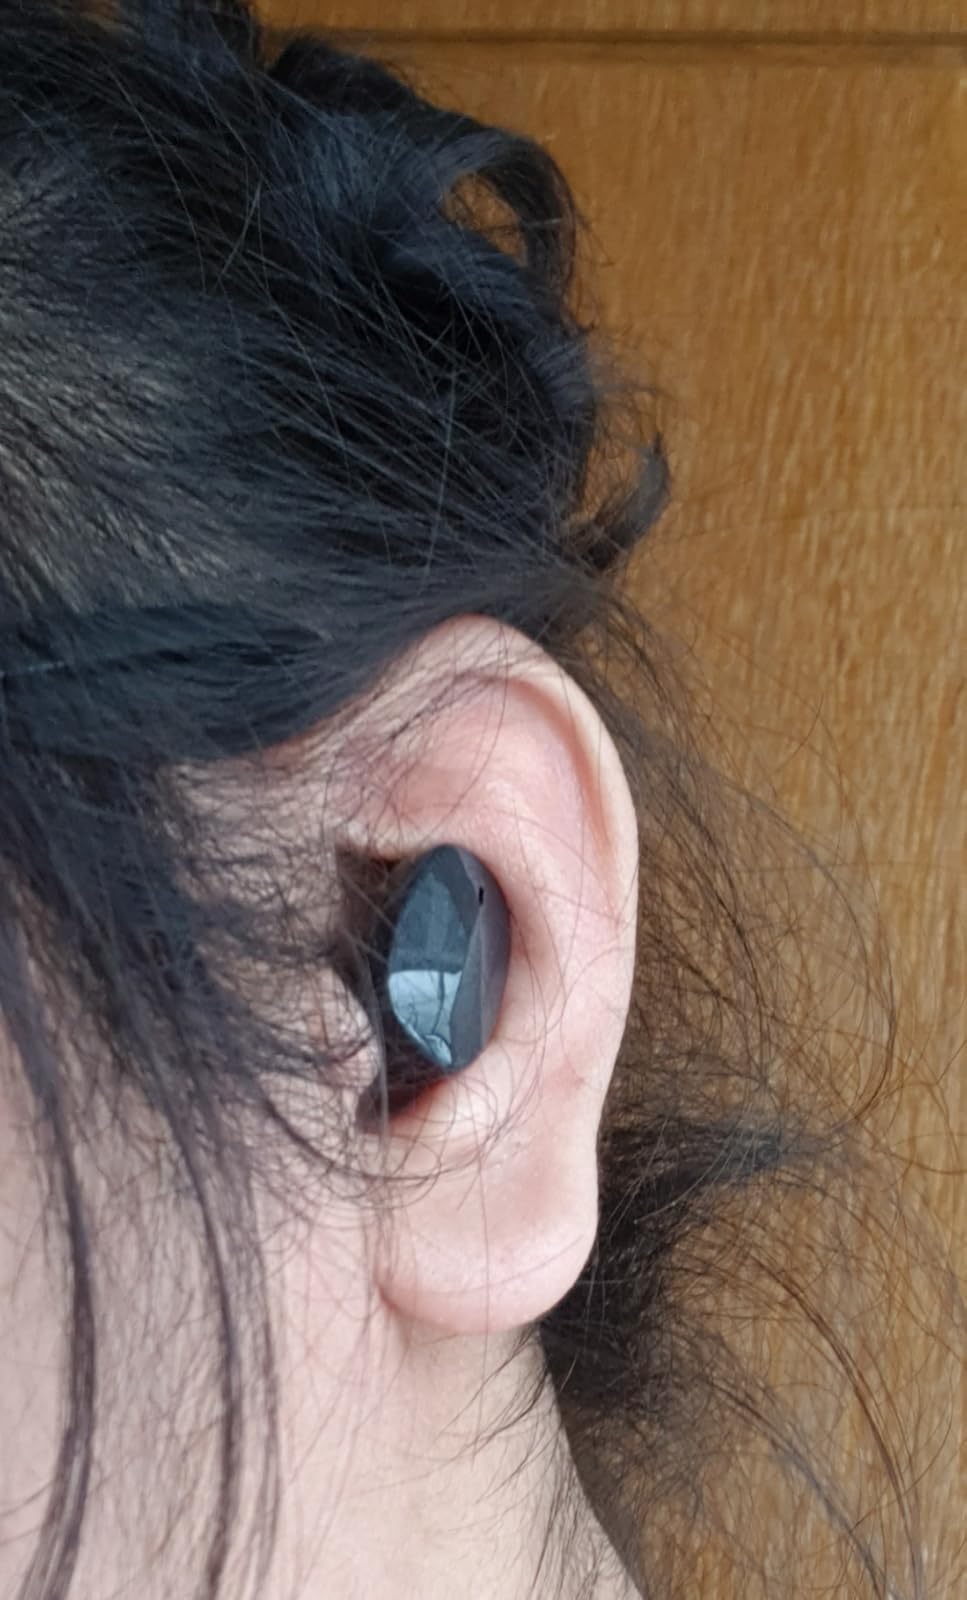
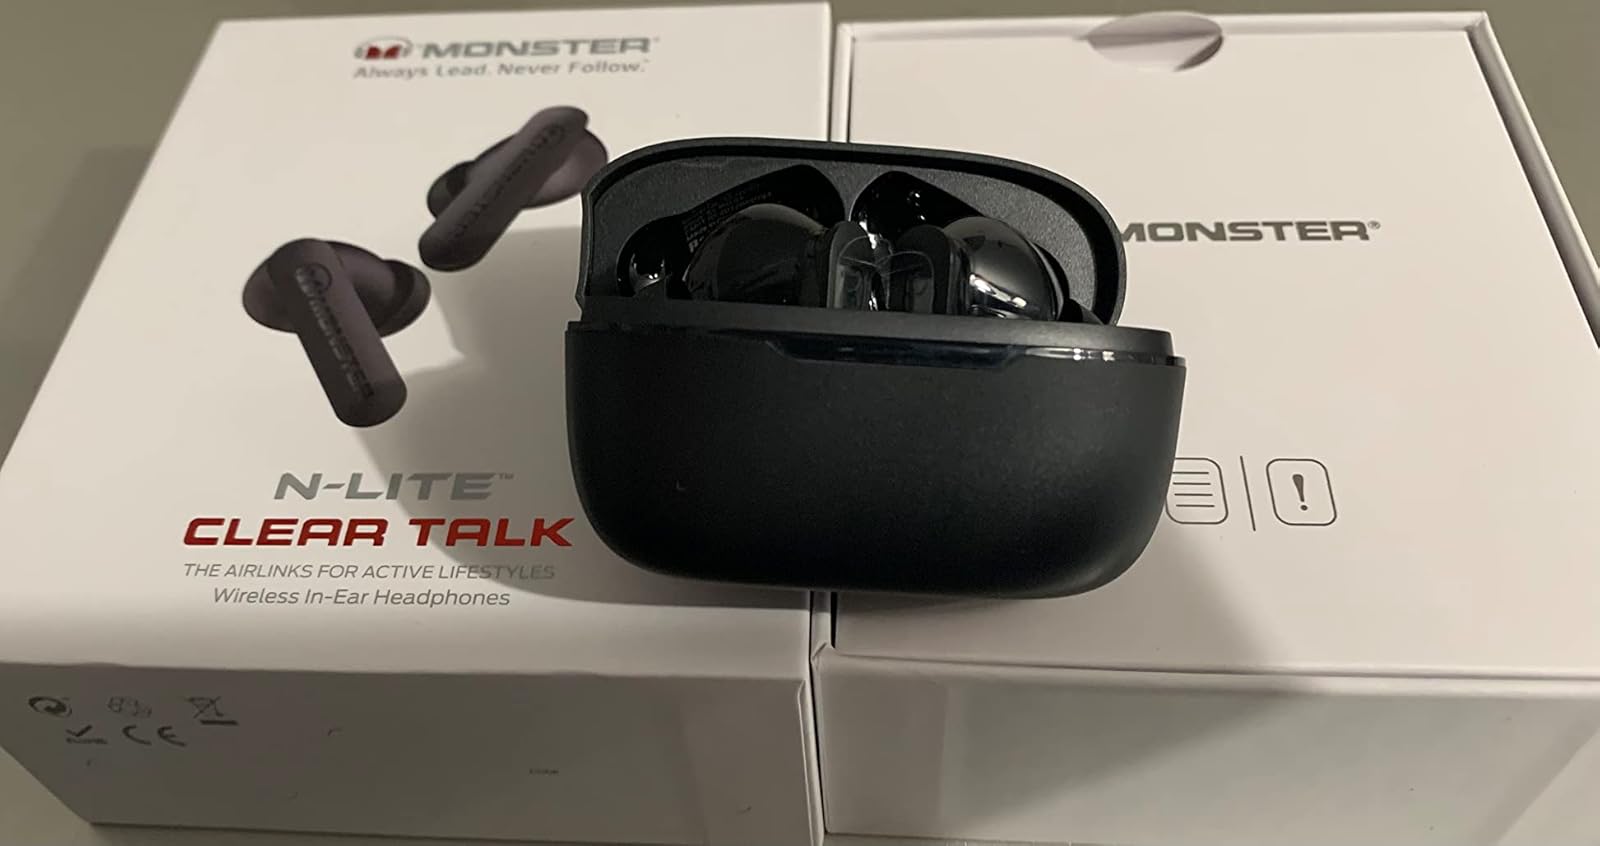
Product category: earbuds
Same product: no